2010 Australian Drivers' Championship

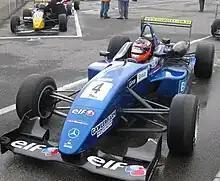
The Dallara F307 Mercedes-Benz of Mitch Evans at Mallala Motor Sport Park for Round 4 of the 2010 Australian Drivers Championship

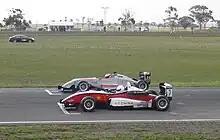
The No 3 Dallara F307 of Zhang Shan Qi and the No 8 Dallara F304 of Josh Burdon at the Mallala Motor Sport Park round of the 2010 Australian Drivers' Championship

The following teams and drivers competed in the 2010 Australian Drivers' Championship. Entries sourced in part from: